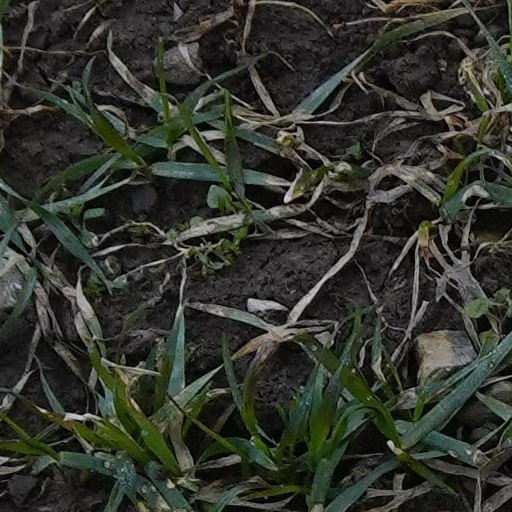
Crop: wheat